Carlos Ramirez-Rosa

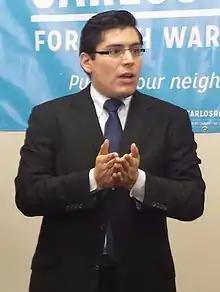
Ramirez-Rosa campaigning in 2015

Ramirez-Rosa was first elected the alderman of the 35th ward on February 24, 2015. He received 67% of the vote, defeating incumbent alderman Rey Colón. He was easily re-elected to a second four-year term on February 28, 2019, and to a third term on February 28, 2023.